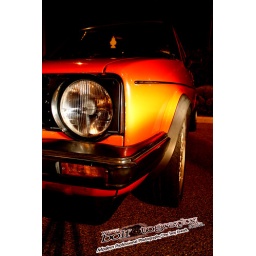
Shot in Blackpool on Tescos car park with use of a 5,000,000 candle power light.